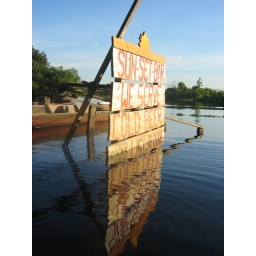
A bar in Las Pampas, Bolivia - paddle up in your boat and enjoy the sunset with a beer in your hand!